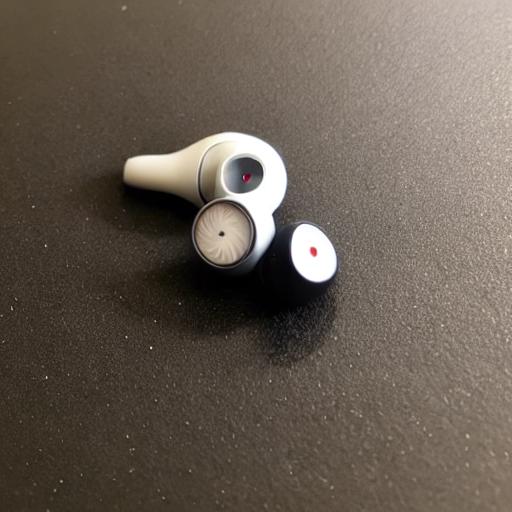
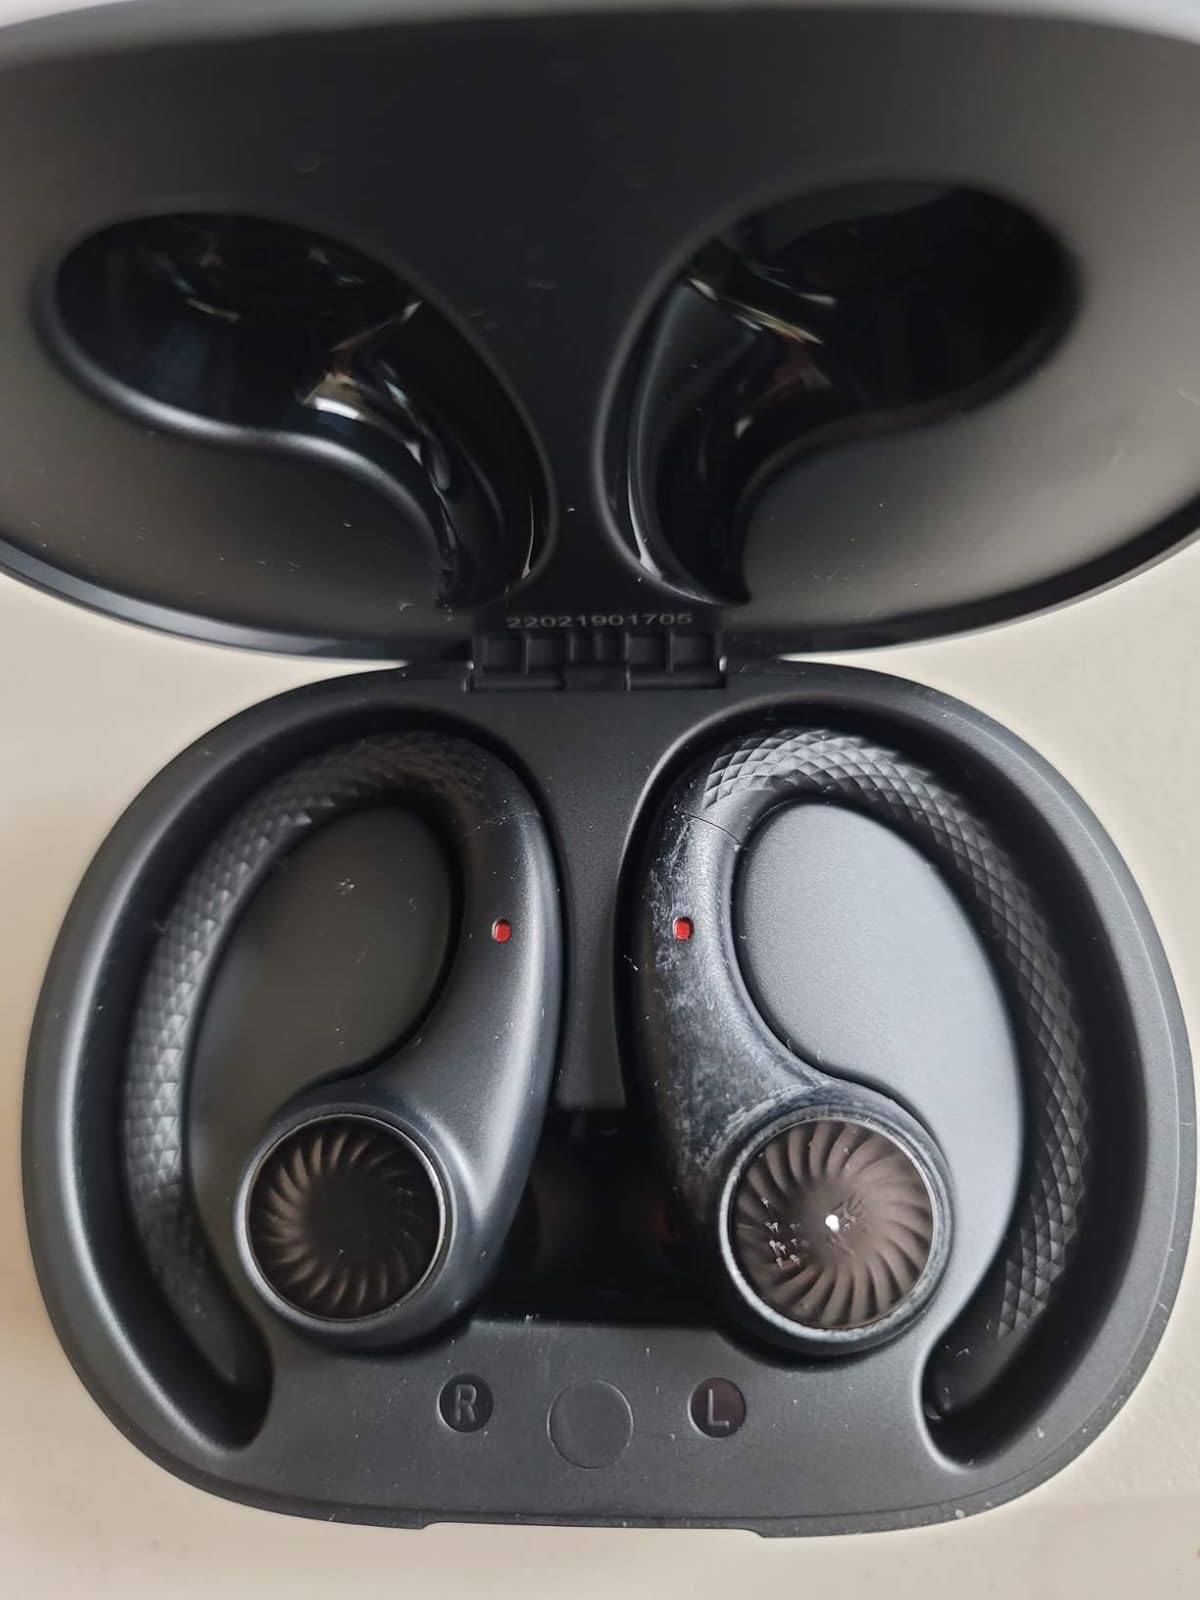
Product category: earbuds
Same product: no